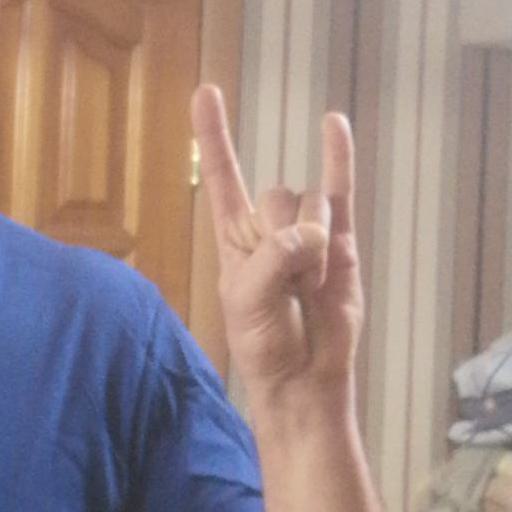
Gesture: rock